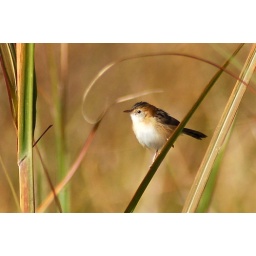
Little bird in the elephant grass outside of Dhikala, Corbett National Park, India.